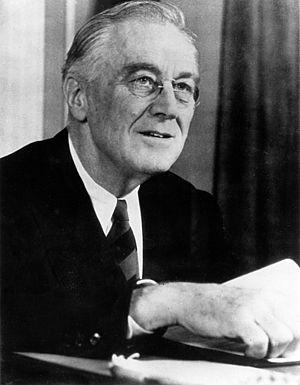
L’arsenal de la démocratie était un slogan utilisé par le président américain Franklin D. Roosevelt, dans une émission de radio diffusée le 29 décembre 1940. Roosevelt promit d'aider le Royaume-Uni à lutter contre l'Allemagne nazie en lui donnant des fournitures militaires tandis que les États-Unis restaient en dehors des combats. L’annonce fut faite un an avant l'attaque de Pearl Harbor, à un moment où l'Allemagne occupait une grande partie de l'Europe et menaçait la Grande-Bretagne.